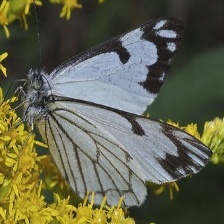
Species: PINE WHITE
Butterfly family (ImageNet category): cabbage_butterfly